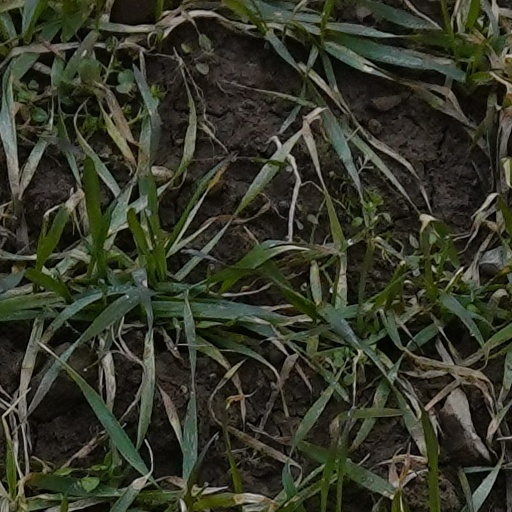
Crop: wheat